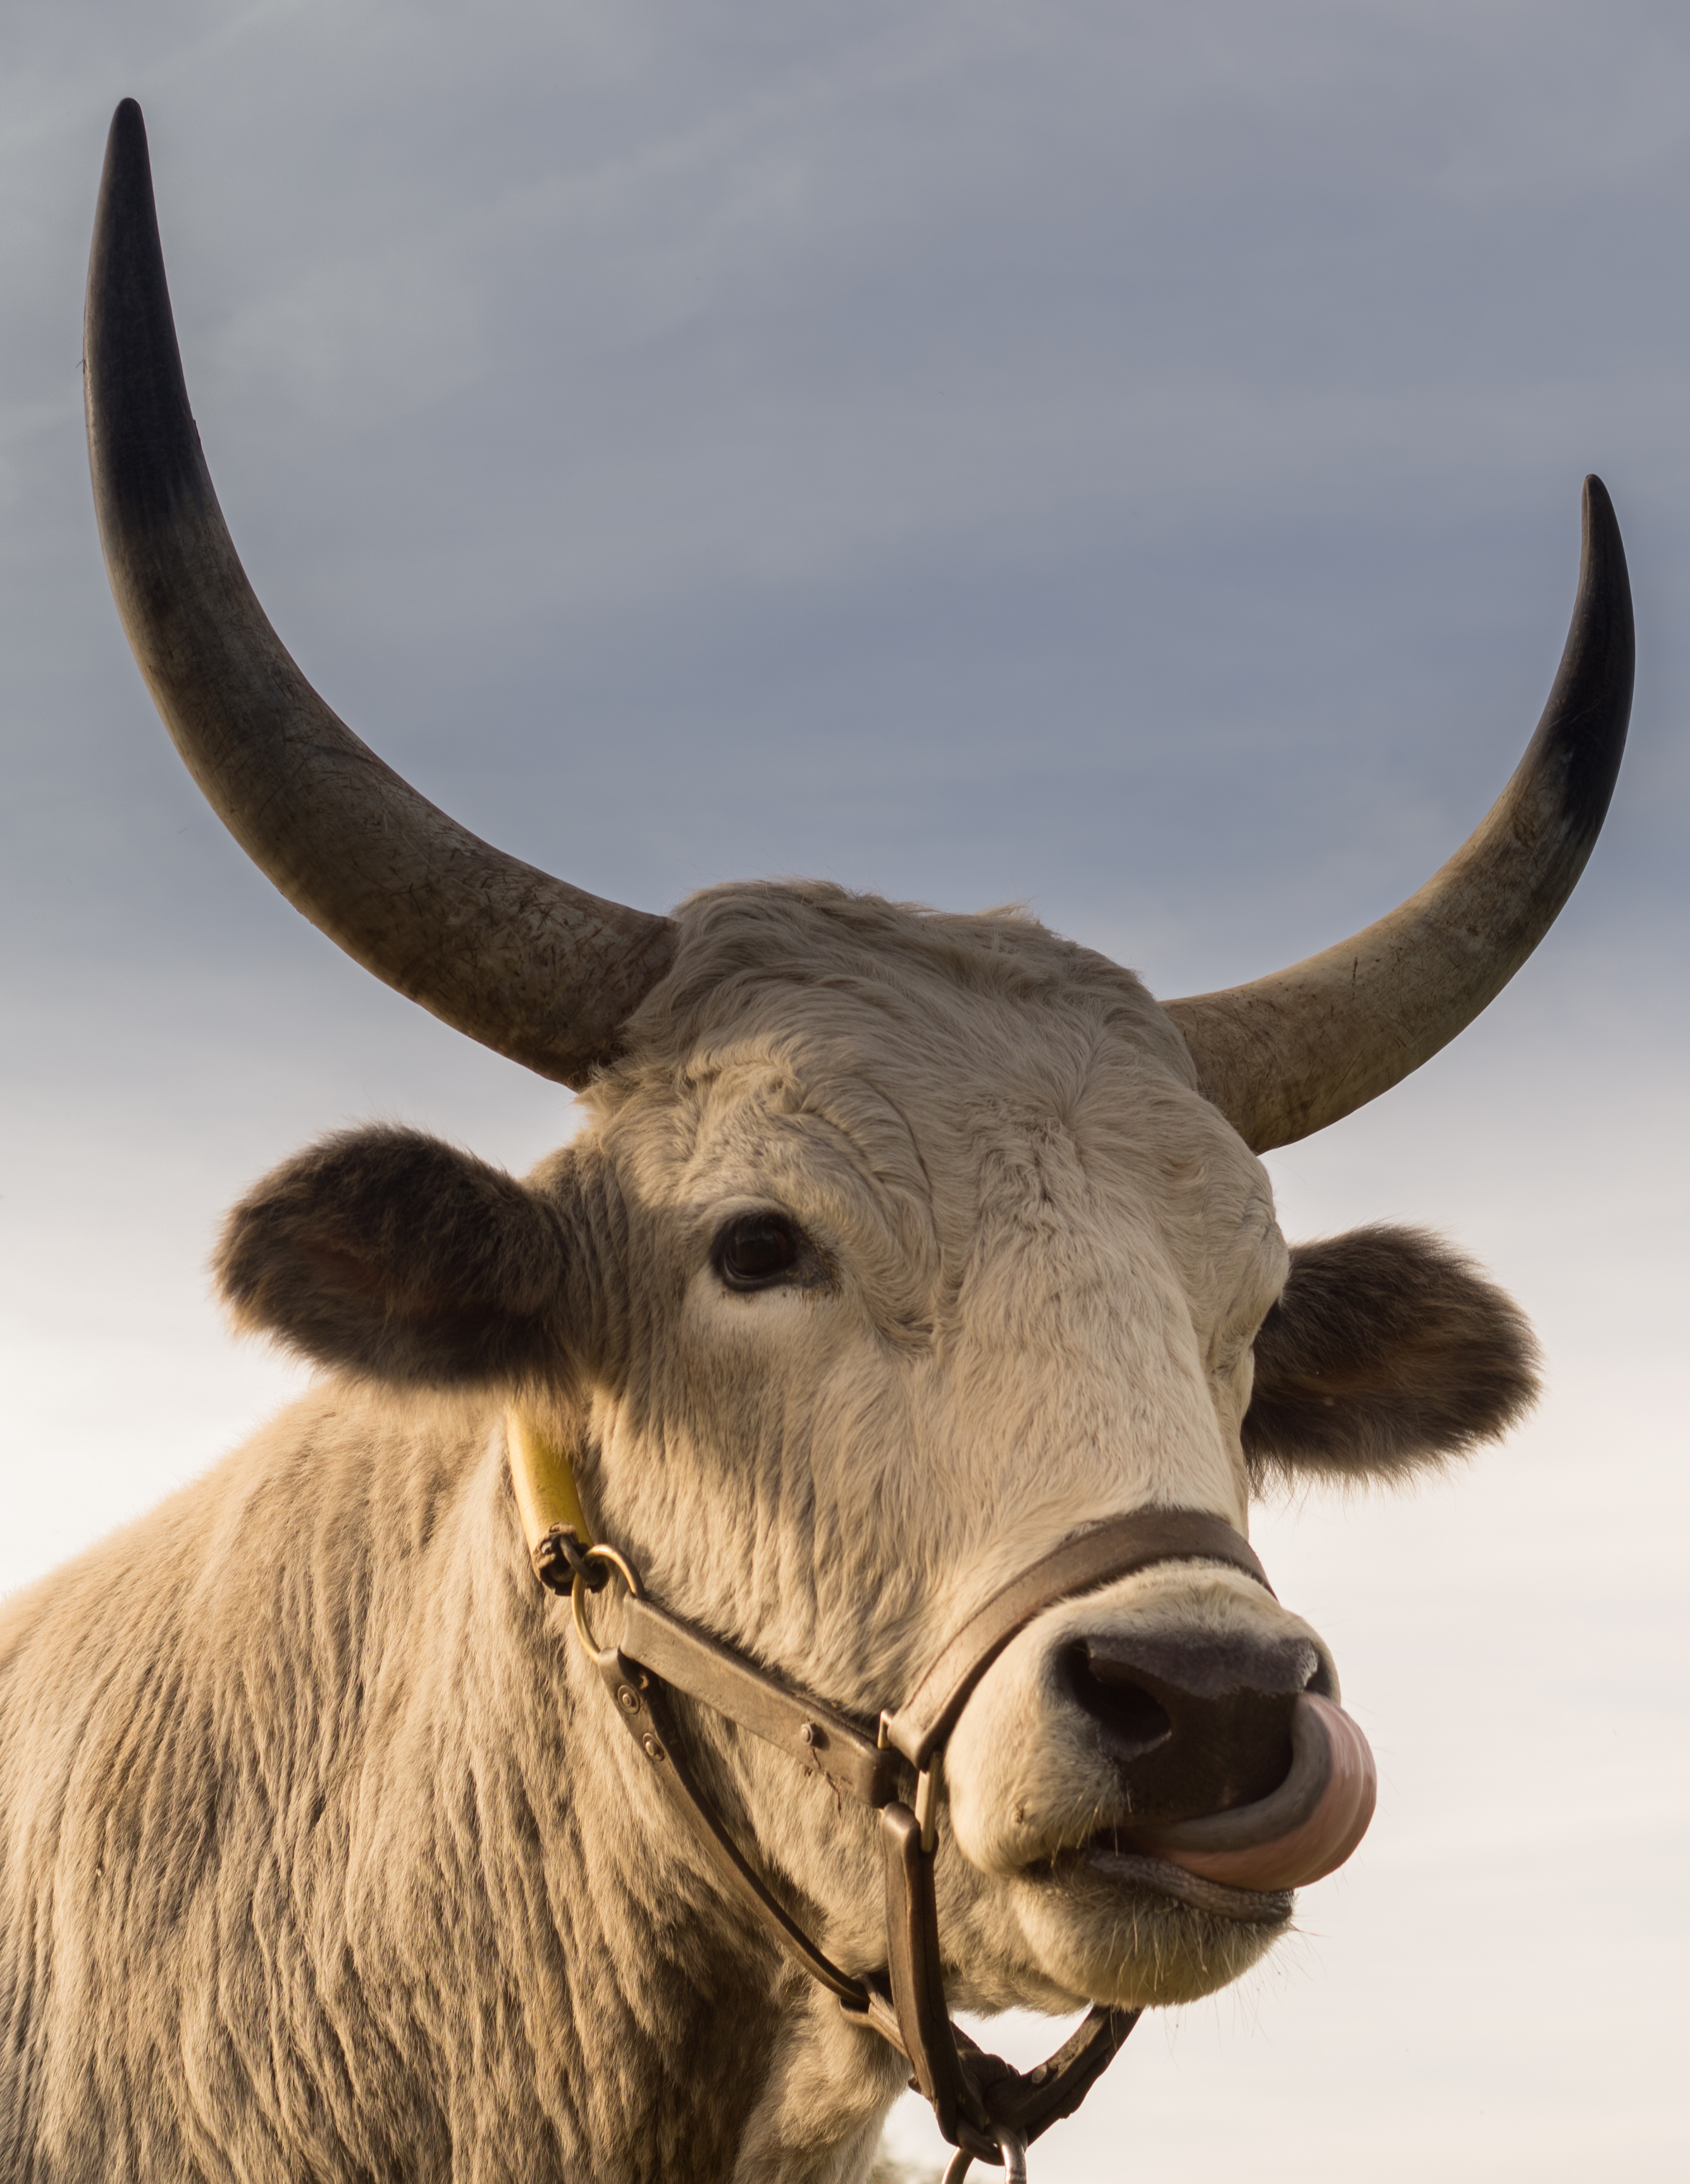
animal, wildlife, horn, cow, mammal, fauna, close up, bull, head, vertebrate, ox, cattle like mammal, texas longhorn